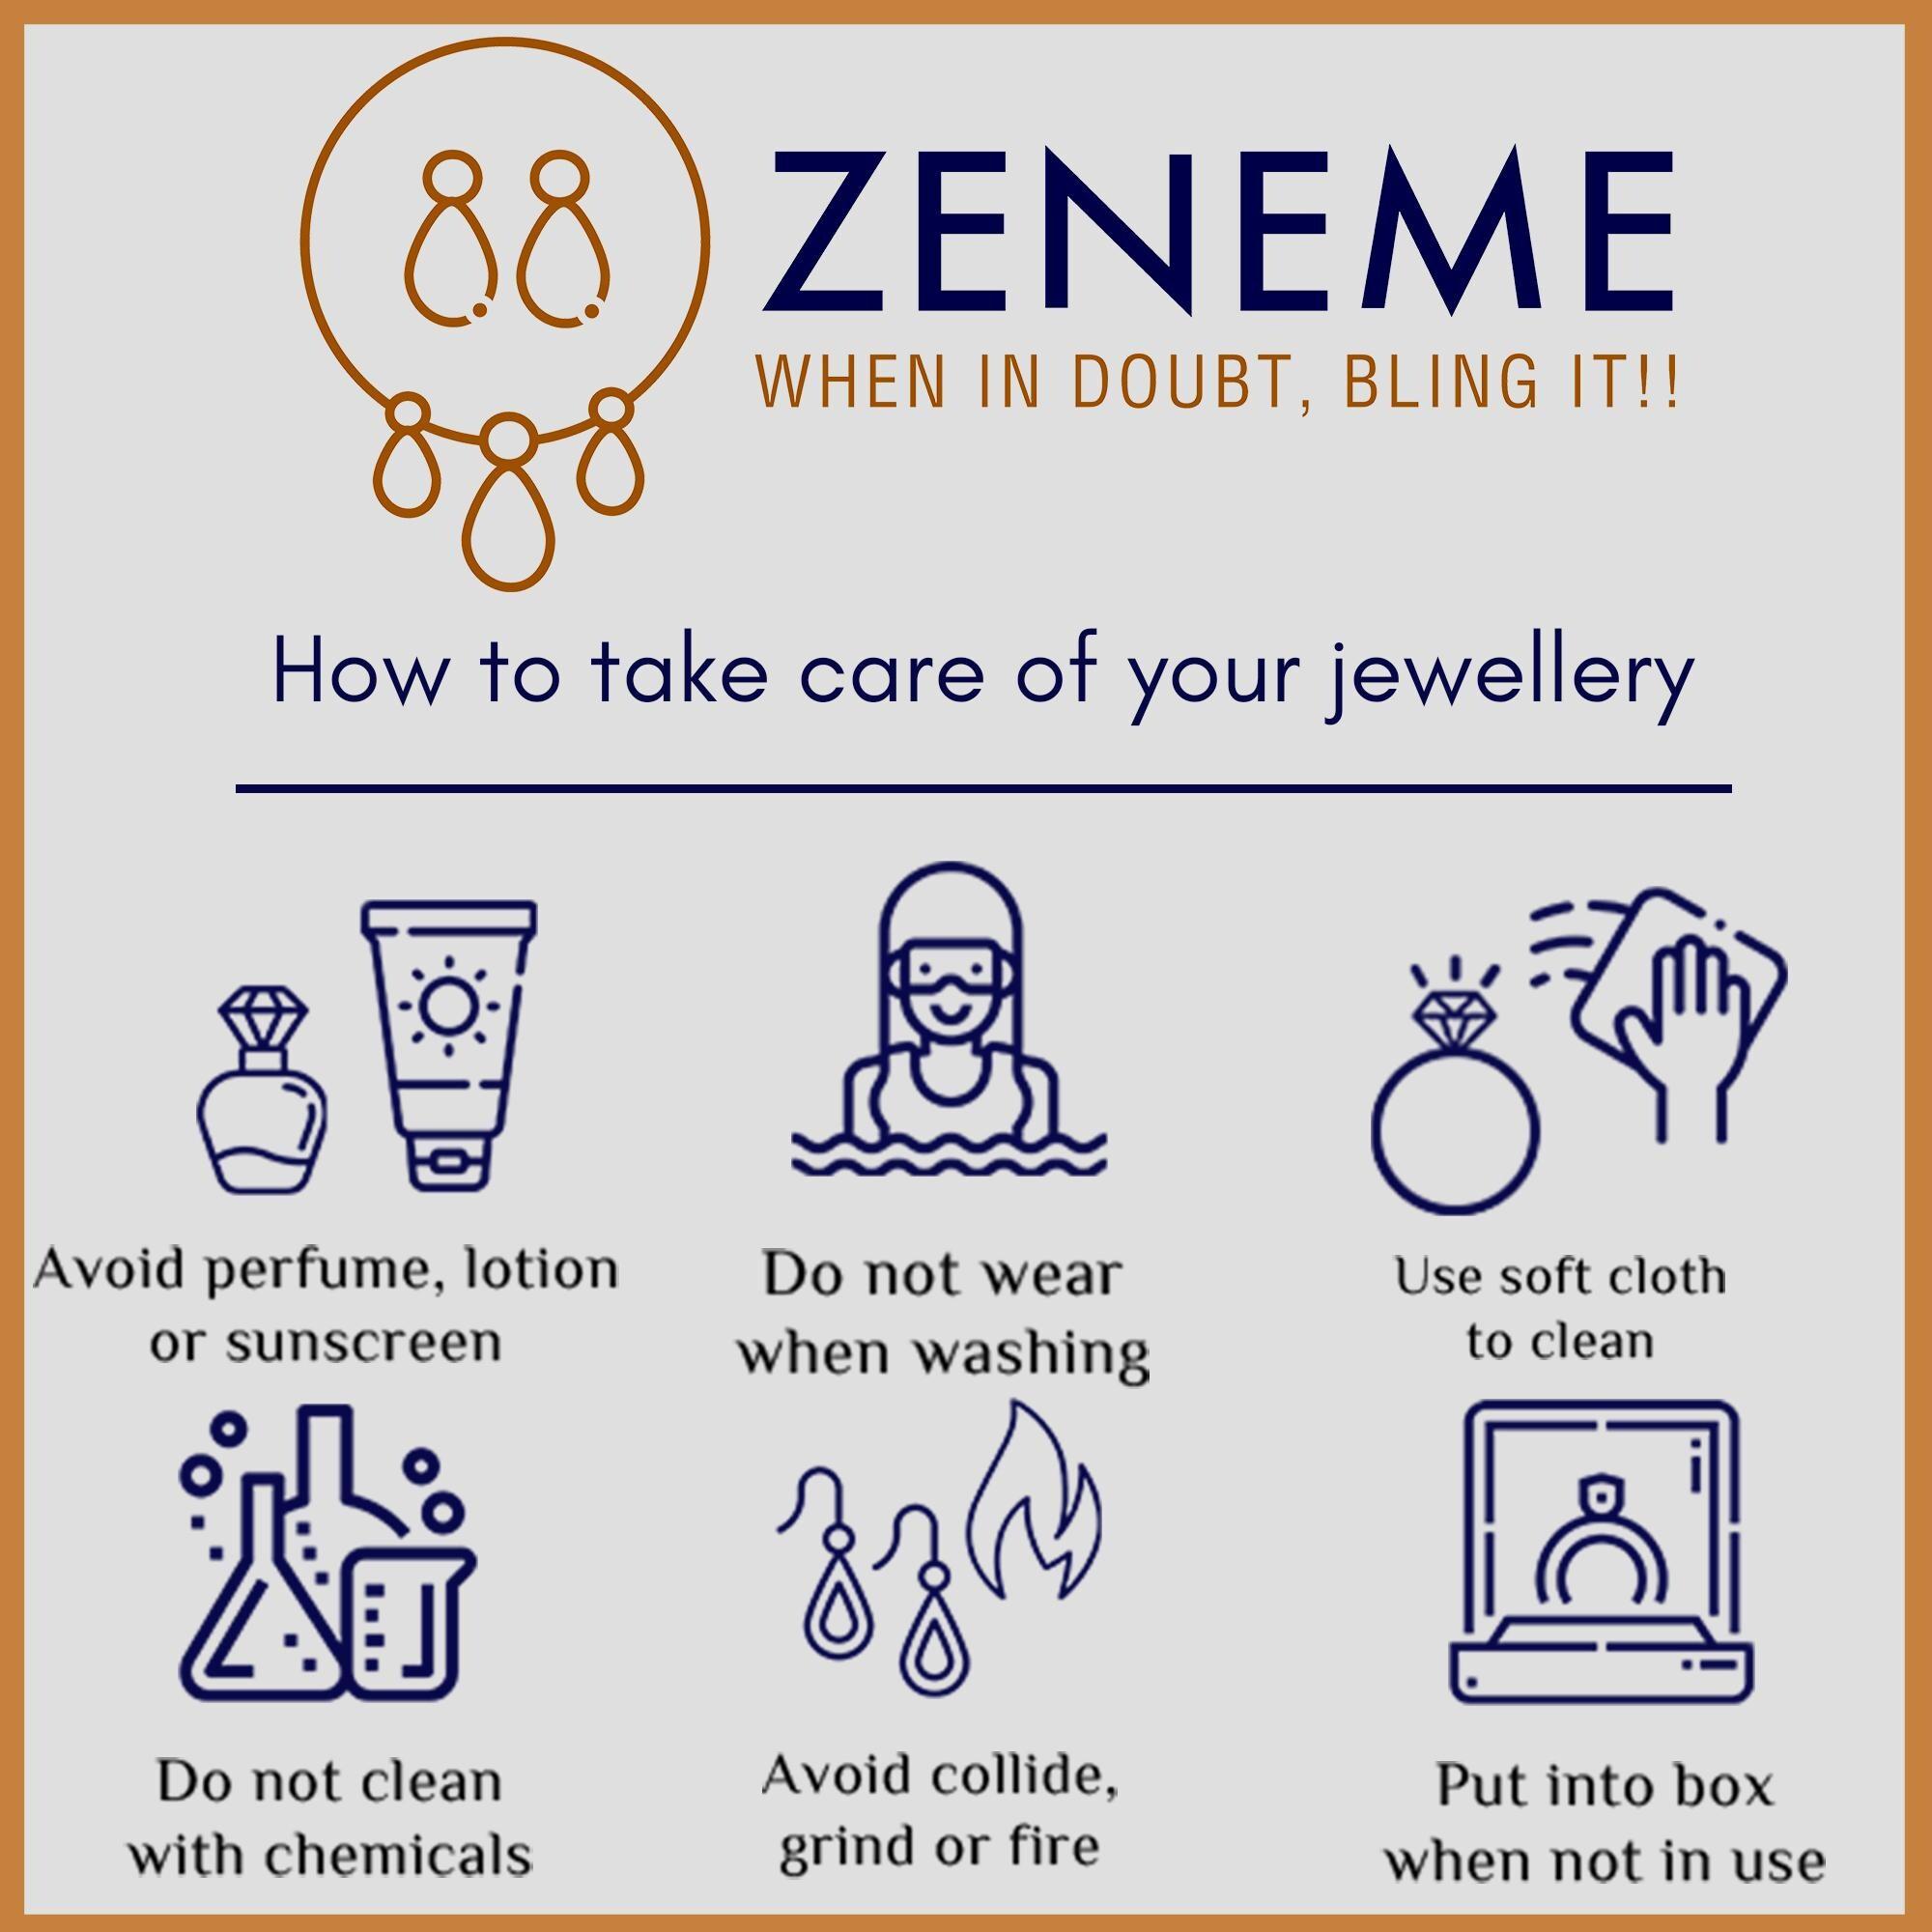
ZENEME Oxidised Silver-Plated Black Toned White American Diamond studded Temple Coin Bangles Set Of 2
Type: Bangles
Brand: Zeneme
Price: Rs. 179
 Be a trendsetter and embrace yourself with the wide collection of zeneme. Jewelry has its own place in our hearts. It is every woman’s best friend and more. Since a decade 2011 and with vision of fulfilling every womans desire to look radiant with the unique collection of jewellery which is not just a tradition, it is a form of lifestyle. Zeneme has consistently ensured that it spreads happiness with its masterpieces not just in india but across the globe. Must-have, daily-wear elegant american diamond studs and cuffs from the house of zeneme even perfect for all other special occasions.Disclaimer:Wipe your jewellery with a soft cloth after every use. Always store your jewellery in a flat box to avoid accidental scratches. Keep sprays and perfumes away from your jewellery. Do not soak your jewellery in water. Clean your jewellery using a soft brush, dipped in jewellery cleaning solution only.
Features: Bangles,Bangle,Handcrafted Designer Fashion Bangles,Emblish Design Bangles
Included: Set Of 2 Bangles